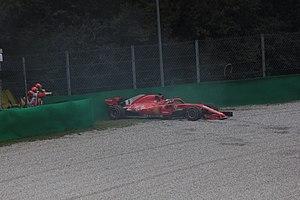
Le Grand Prix automobile d'Italie 2018 disputé le 2 septembre 2018 sur le circuit de Monza, est la 990ᵉ épreuve du championnat du monde de Formule 1 courue depuis 1950 où le circuit, situé dans le Parco Reale de Monza et surnommé le Temple de la vitesse, faisait partie des sept pistes utilisées pour cette édition inaugurale. Il s'agit de la 69ᵉ édition du Grand Prix d'Italie, la 69ᵉ comptant pour le championnat du monde de Formule 1, la soixante-huitième se tenant à Monza et la quatorzième manche du championnat 2018.
Le championnat du monde de Formule 1 2018 est la 69ᵉ édition du championnat du monde de Formule 1. Il comporte vingt-et-une courses, avec les retours au calendrier des Grands Prix de France et d'Allemagne et démarre le 25 mars en Australie, pour s'achever le 25 novembre à Abou Dabi. Il marque une évolution inédite pour l'esthétique des Formule 1 et pour la sécurité des pilotes : la présence du Halo, une structure de protection frontale du cockpit des monoplaces conçue pour protéger la tête des pilotes d'un choc avec un objet en mouvement. Le championnat des pilotes est remporté par Lewis Hamilton le 28 octobre à l'arrivée du Grand Prix du Mexique, dix-neuvième des vingt-et-une manches du championnat et celui des constructeurs par Mercedes Grand Prix pour la cinquième fois consécutive à l'arrivée de la course suivante au Brésil le 11 novembre.